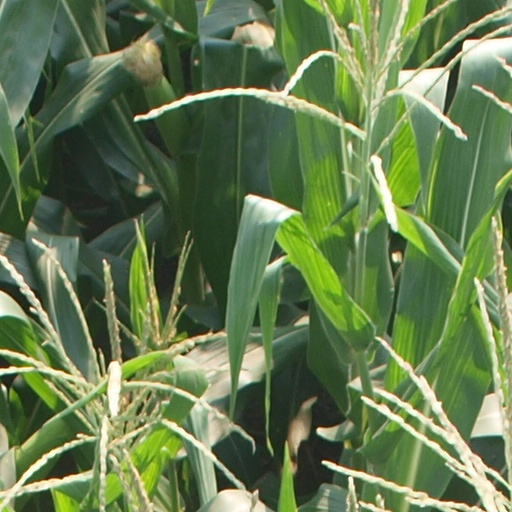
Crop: maize; corn